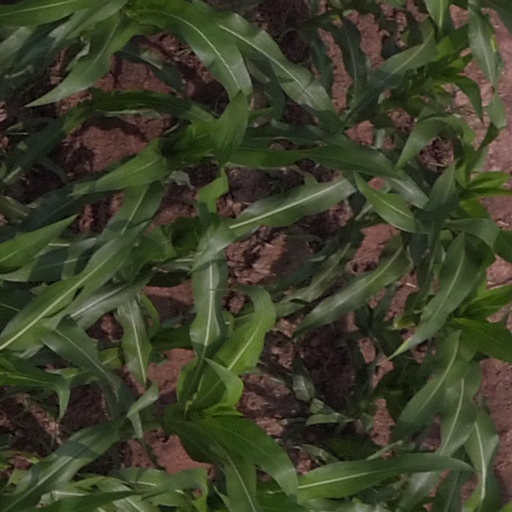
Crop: maize; corn